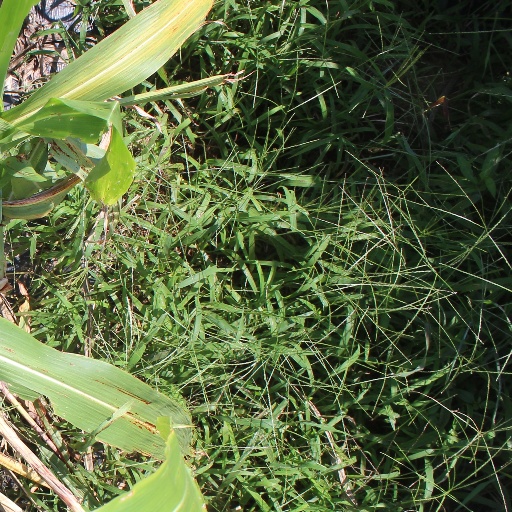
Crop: sorghum